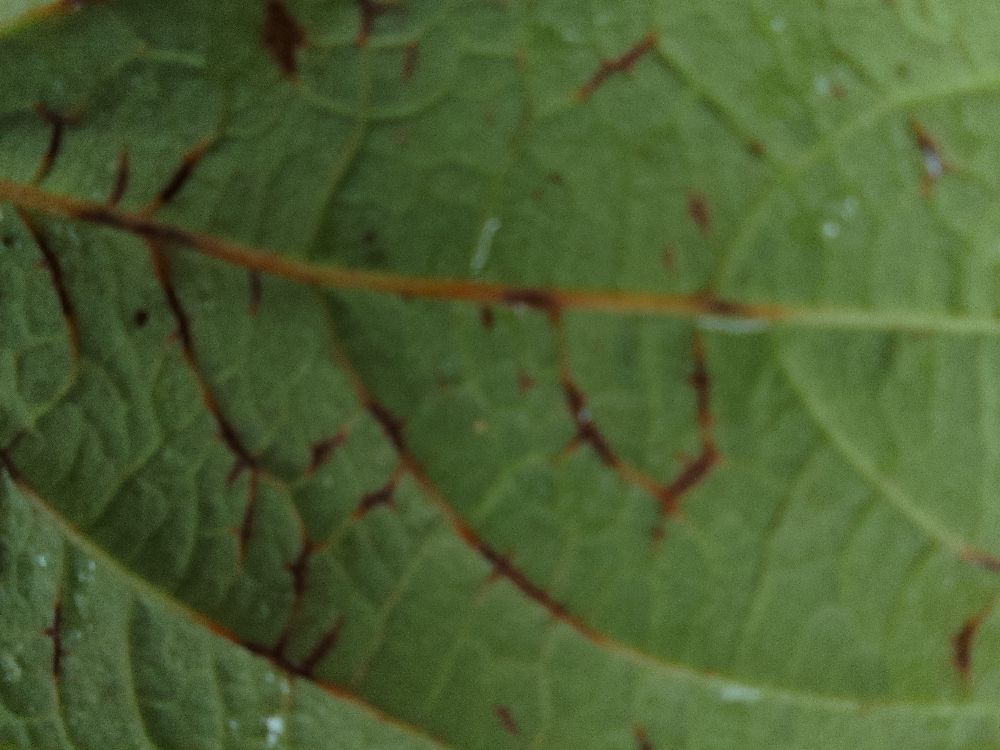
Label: anthracnose